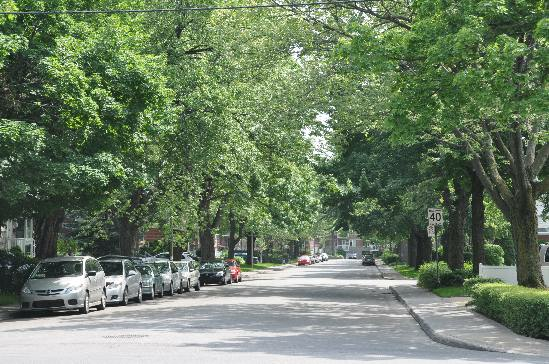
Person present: No